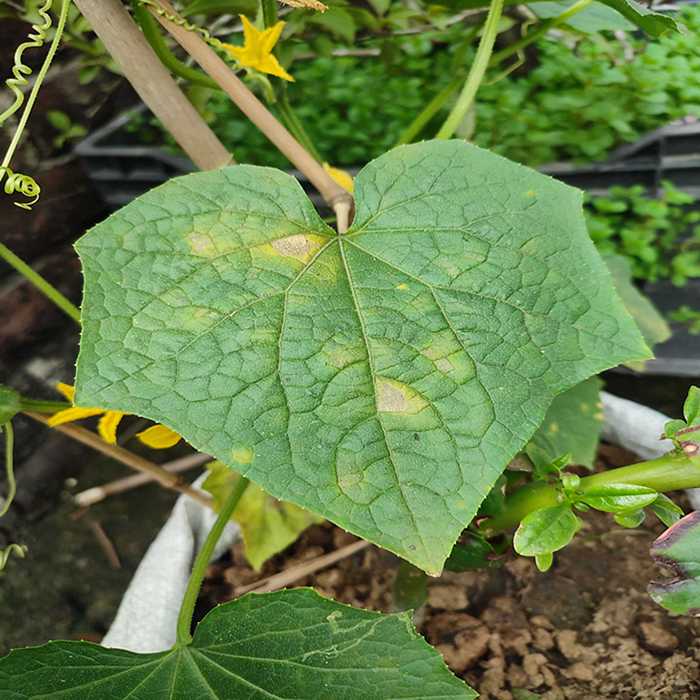
Plant: Cucumber
Label: Downy mildew